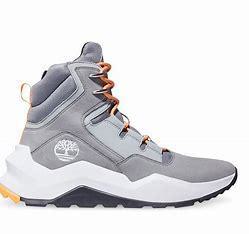
Brand: Timberland
Model: Madbury